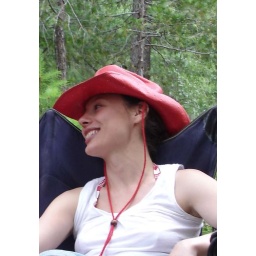
girl in red hat